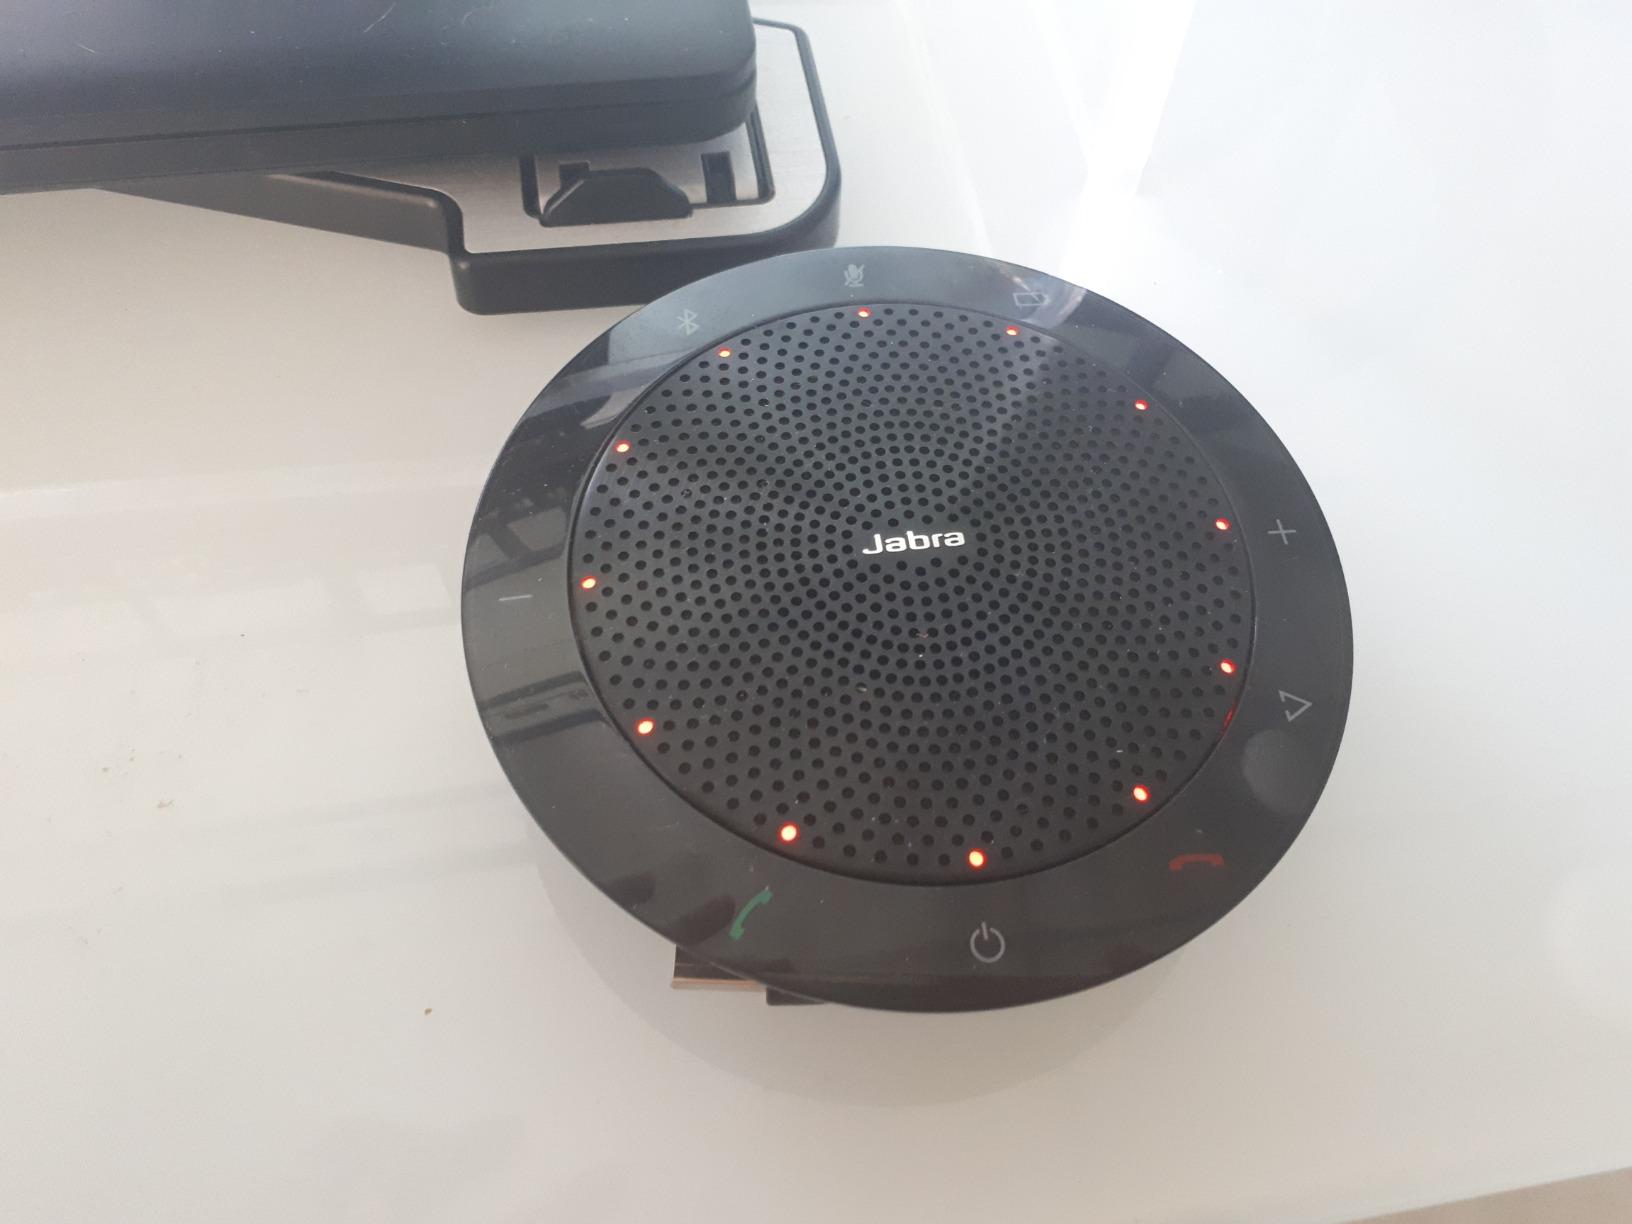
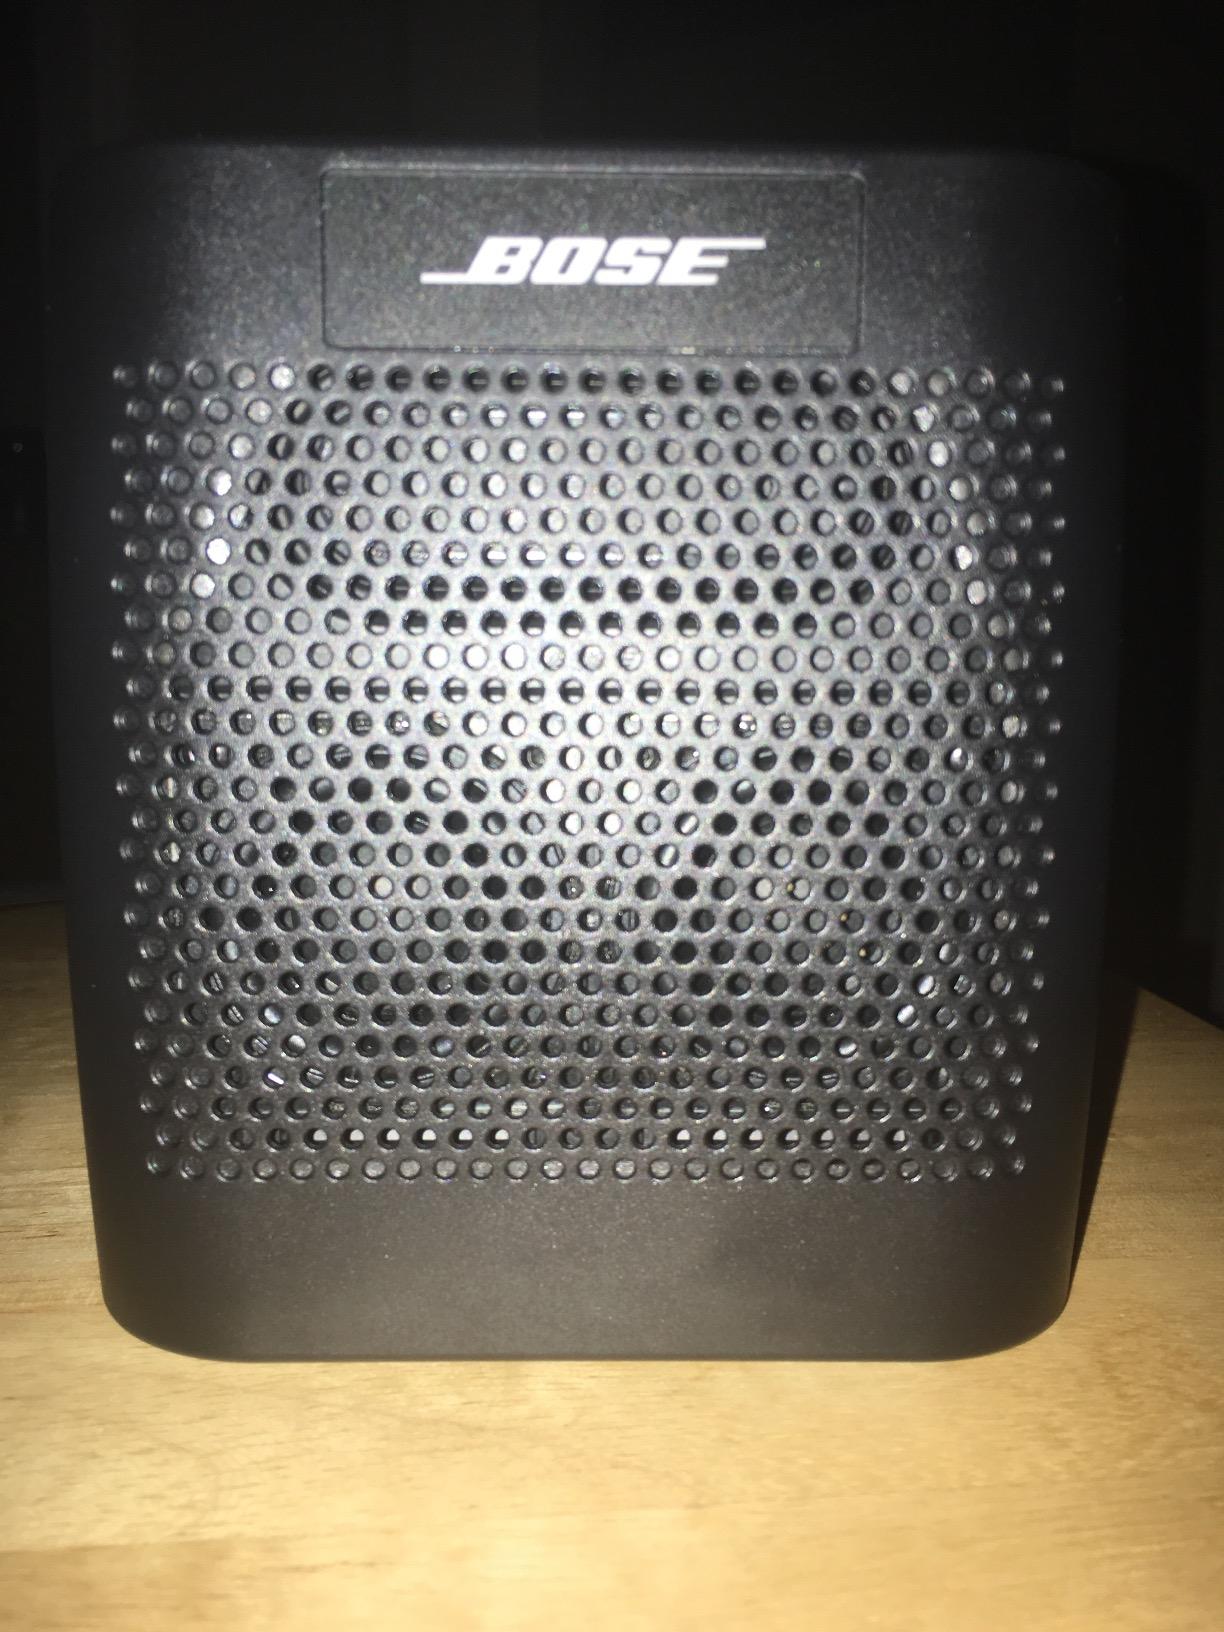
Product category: speaker
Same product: no